Stephen Baldwin

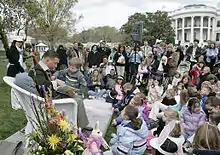
Baldwin reads to children at the 2007 White House Easter Egg Roll.

Baldwin resides in the village of Nyack, New York, with his wife, the Brazilian graphic designer Kennya Baldwin (née Deodato), whom he met in 1987 and married in 1990. They have two daughters, Alaia and Hailey Bieber; both are models. His father-in-law is Brazilian composer Eumir Deodato, and Canadian singer Justin Bieber is his son-in-law through marriage to his daughter Hailey. Through his daughters, Baldwin has two grandchildren.